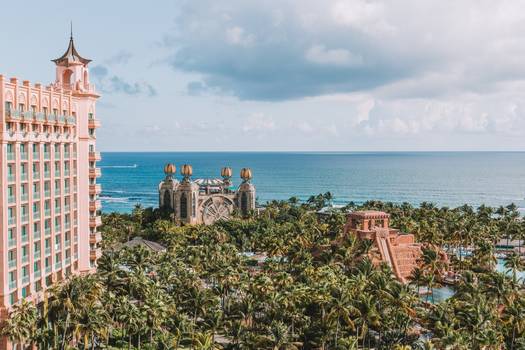
Label: No Watermark